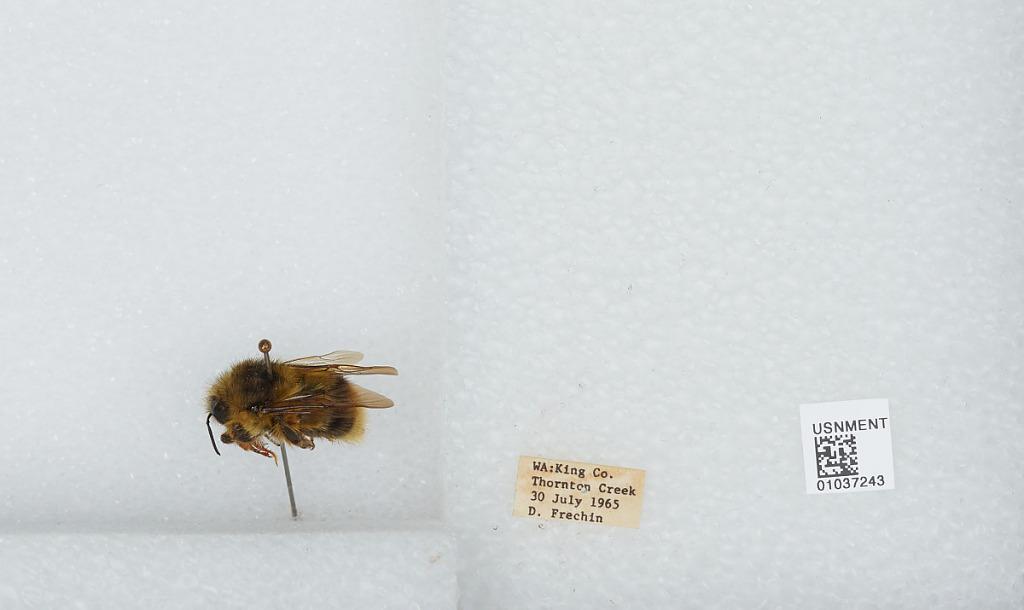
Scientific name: Bombus (Pyrobombus) mixtus Cresson
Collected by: D. Frechin
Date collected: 1965-7-30
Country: United States
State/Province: Washington
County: King
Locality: Thornton Creek
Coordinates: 47.7031, -122.309